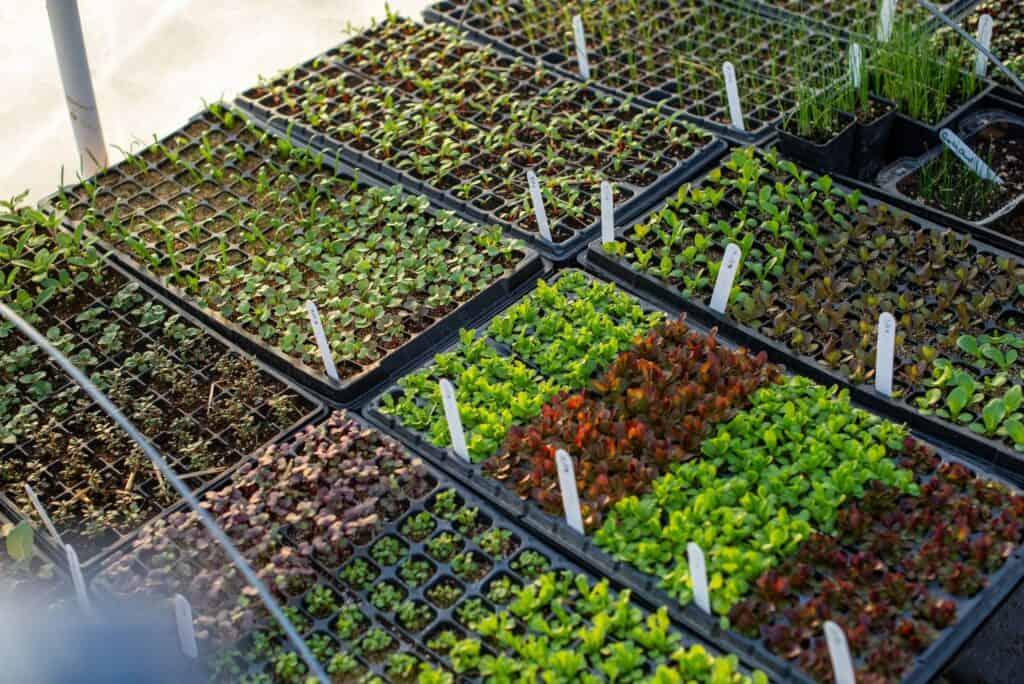
Ndani ya hema kubwa lenye mwanga wa kutosha,matuta ya udongo yameandaliwa kwa ustadi na kupandwa miche ya mazao tofauti. Kila kundi likiwa katika mstari wake, hatua ya awali inayowasaidia wakulima kukuza mimea kwa uangalifu kabla ya kuhamishia shambani.